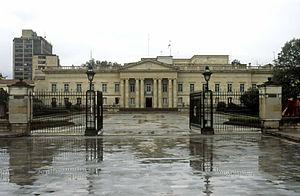
La Colombie, en forme longue la république de Colombie est une république constitutionnelle unitaire comprenant 32 départements. Le pays est situé dans le Nord-Ouest de l'Amérique du Sud ; il est bordé à l'ouest par l'océan Pacifique, au nord-ouest par le Panama, au nord par la mer des Caraïbes, au nord-est par le Venezuela, au sud-est par le Brésil, au sud par le Pérou et au sud-ouest par l'Équateur. La Colombie est le 26ᵉ plus grand pays par sa superficie et le 4ᵉ en Amérique du Sud. Avec plus de 49 millions d'habitants, la Colombie est le 28ᵉ pays le plus peuplé du monde et le 2ᵉ de tous les pays de langue espagnole après le Mexique. La Colombie est une moyenne puissance, la 4ᵉ plus grande économie d'Amérique latine, et la 3ᵉ en Amérique du Sud. La production de café, de fleurs, d'émeraudes, de charbon et de pétrole forme le principal secteur de l'économie colombienne.